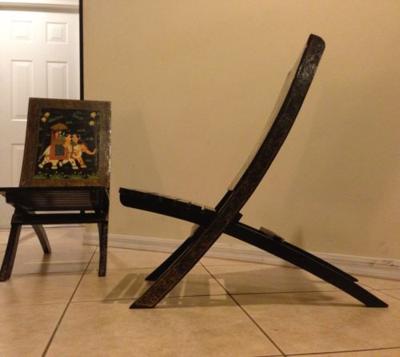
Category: chair